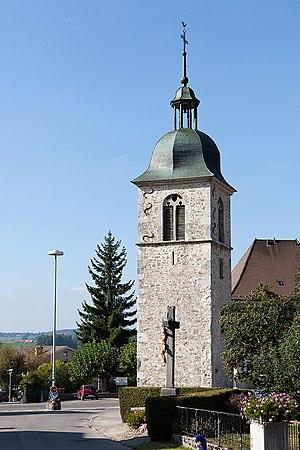
Tour de l'ancienne église à Semsales (FR)